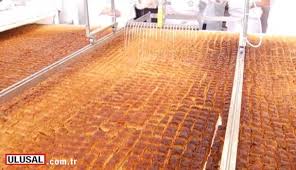
Yemek: baklava